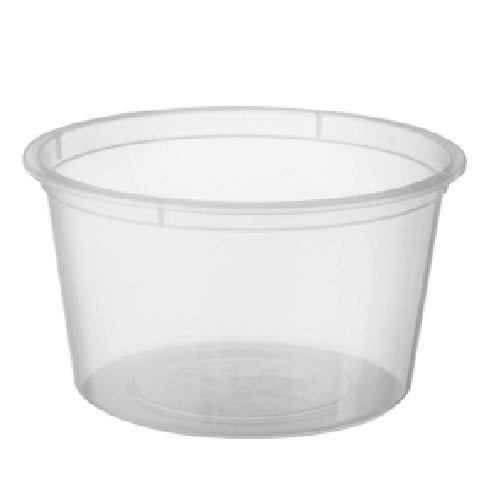
Label: plastic